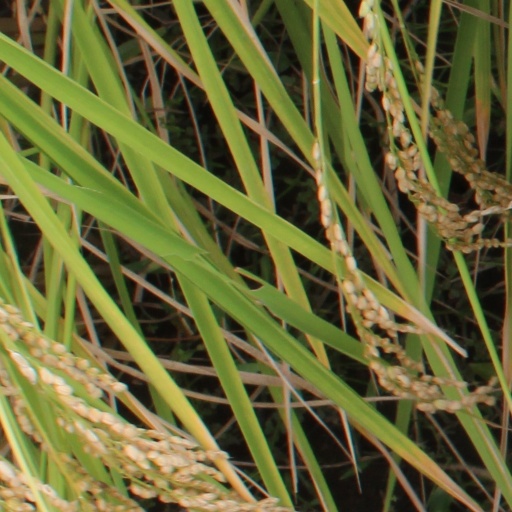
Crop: rice